Counts of Limburg Hohenlimburg and Broich

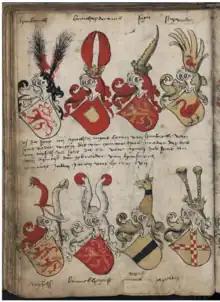
Quarterly Arms Counts of Limburg Hohenlimburg Broich 15th Century Brothers Willem Hendrik Diederick Everhard Johan

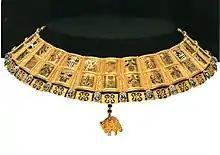
The Potence (Chain of Arms) of the Herald of the Order of the Golden Fleece. (Upper row, from the middle, 2e coat right) the coat of arms of the county Limburg. Schatzkammer Vienna.

Count Johan (III) had only two close cousins Dietrich and Adolf, sons of his godfather Johan (II) of Limburg (1421–1472). Their uncle Count Hendrik determined that they were joint heirs. They were appointed as "Wiltforster" and "Holzgraf" of the Saarner forests, part of the county of Limburg Broich. Their father Johan, former provost of the Benedictine monastery Werden, was count Hendrik's brother. After 30 years in office, Johan left the monastery and married out of love, Anna Borckhartz zu Schenkenbush. This marriage took place under the testimony of the mayor Jacob Borken, brother counsel Johannes Borken and magistrate Rutger of Galen called "Halswic" of the city of Essen. At that time it was a legal but not equal marriage. Anna's family had their estate "Schenkenbusch" on loan from the abbey, some family members belonged to the city council of Essen. But they did not come from a noble family. The marriage was kept secret until 1553. That year on April 22, the lawyer Dr. Johan Amerdinck handed over an official deed to the abbot of Werden, Herman of Holthe, on the basis of which the legitimate right of inheritance was claimed by Willem of Limburg grandson of provost Johan. That was confirmed and accepted by the abbot. Before the end of the 16th century, these last patrilineal descendants of the former counts of Limburg Hohenlimburg left Germany during the devastating "Thirty Years' War" (1618–1648), for the Netherlands and settled in Gelderland. The current members of this last family branch "Van Limburg" still living in the Netherlands, some abroad.